M. Henrietta Reilly

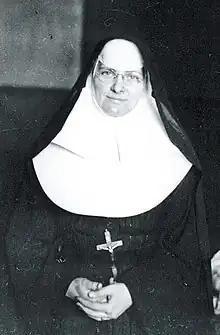

Mary Henrietta Reilly (February 14 1895 – April 21, 1964), usually known as M. Henrietta Reilly, was an American Roman Catholic nun and mathematician. She was one of 240 women who earned a mathematics doctorate before 1940.